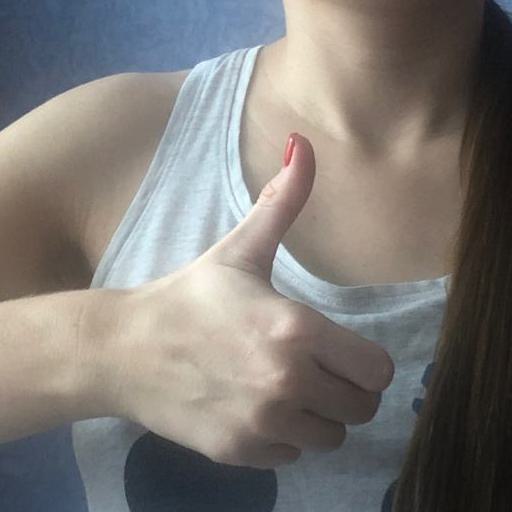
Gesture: like